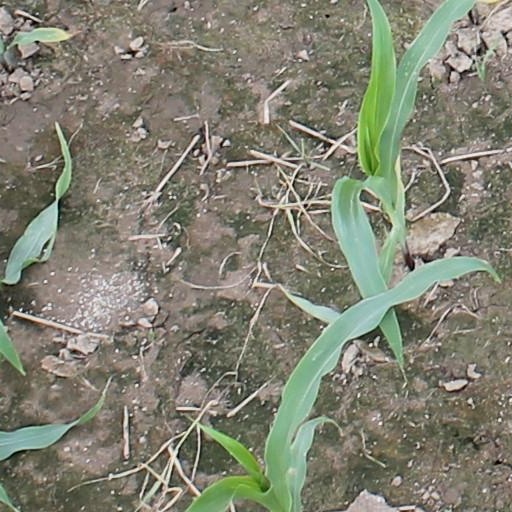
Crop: maize; corn